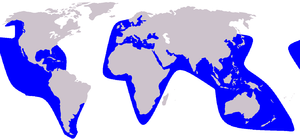
Hvalarter / Undergruppe Odontoceti: tandhvaler / Familie Delphinidae: Delfiner
Dette er en liste over hvalarter. Disse arter samles traditionelt i ordenen hvaler, men palæontologiske og molekylærgenetiske resultater fra de senere år understøtter entydigt at hvalerne er en undergruppe af de parrettåede hovdyr. Listen indeholder mere end 80 nulevende arter, inklusiv flere nyligt beskrevne, og inddelt i de to undergrupper tandhvaler og bardehvaler. Den kinesiste floddelfin er også medtaget, selv om den formentlig er uddød mellem 2005 og 2010.